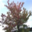
Label: maple_tree